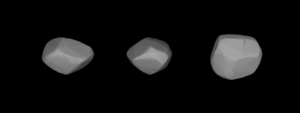
(64) Angelina est un astéroïde de la ceinture principale de taille moyenne découvert par Ernst Wilhelm Tempel le 4 mars 1861. Il est exceptionnellement brillant pour un astéroïde de type E.